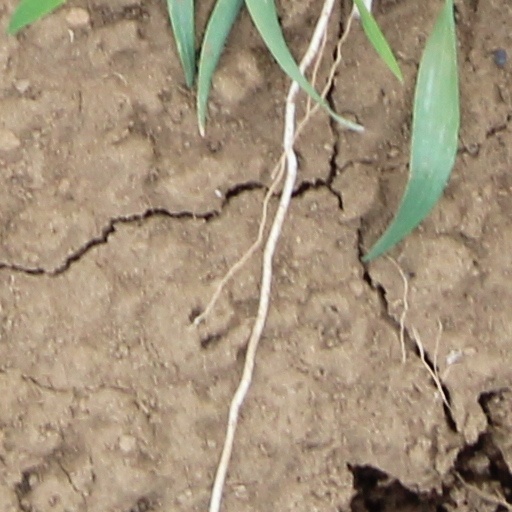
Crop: wheat